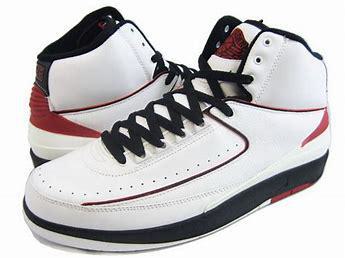
Brand: Jordan
Model: 2 Retro